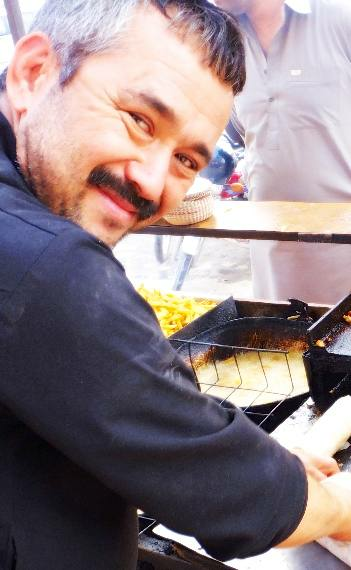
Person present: Yes